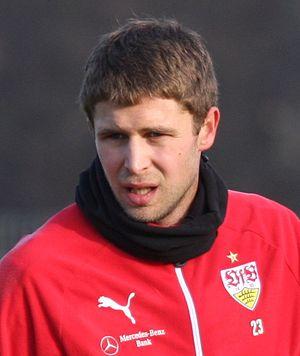
Artem Anatoliïovytch Kravets, né le 3 juin 1989, à Kamianske, est un footballeur international ukrainien. Il joue au poste d'attaquant avec l'équipe du Kayserispor.